Brendan Keegan

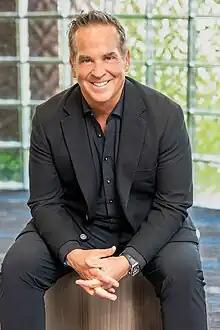

Brendan P. Keegan is an American business executive and author who served as the chief executive officer of Merchants Fleet from 2018 to 2024.